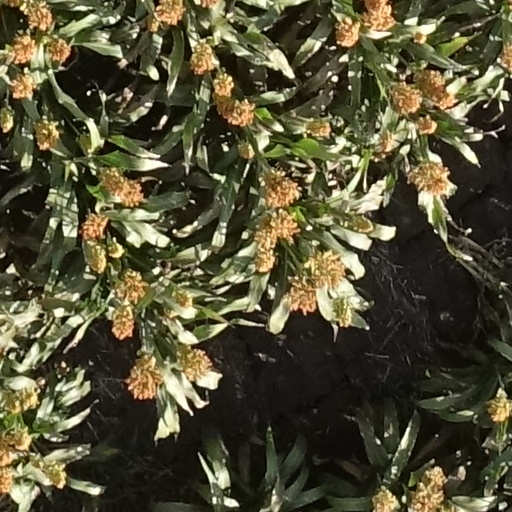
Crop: sorghum